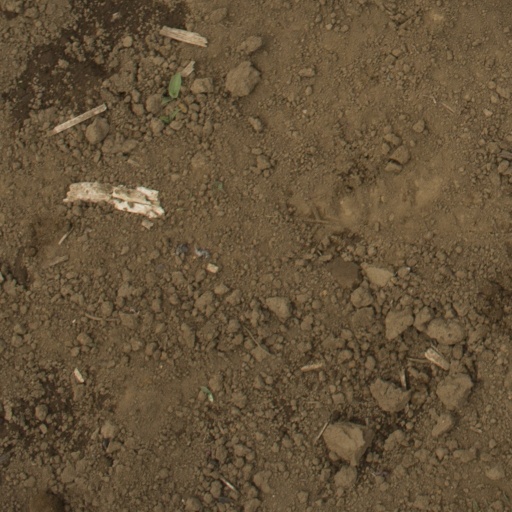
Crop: Jerusalem artichoke